Merlijn Twaalfhoven

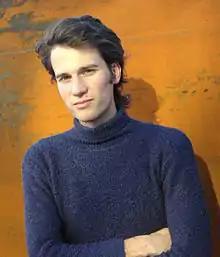
Merlijn Twaalfhoven by Poike Stomps

Merlijn Twaalfhoven (born February 14, 1976, Wapserveen) is a Dutch composer. He graduated from the Conservatorium van Amsterdam in 2003. Twaalfhoven is internationally active in creating innovative projects and writing new music for orchestras, choirs and chamber music groups. He collaborated with , Holland Festival, , the Dutch National Ballet and Springdance festival, among many others. With his non profit organization La Vie Sur Terre he frequently produces large scale projects on location with local artists and musicians, for example in Cyprus, Japan, Jordan, the Palestinian Territories, Syria, and Central Europe. Twaalfhoven is a member of the Alpbach Laxenburg Group. He was a speaker about the role of arts in conflict areas at Aspen Institute Washington and Aspen Ideas Festival in Aspen, CO. In 2014 and 2015, Merlijn Twaalfhoven created "Bridging The Divide", a conversation with Tomáš Sedláček and Gloria Benedikt, linking economics and the irrational, positioning artists as agents of change. He was co-founder of Citizen Artist Incubator together with Gloria Benedikt, which was funded by Creative Europe and brought together 30 artists in two editions. The 2016 of Citizen Artist Incubator took place at IIASA. Twaalfhoven was a speaker about the role of arts in conflict areas at Aspen Institute Washington, TEDx Amsterdam, the European Forum on Culture 2013, 2016 and Aspen Ideas Festival in Aspen, Colorado, U.S.A. In 2017 he founded the Turn Club.